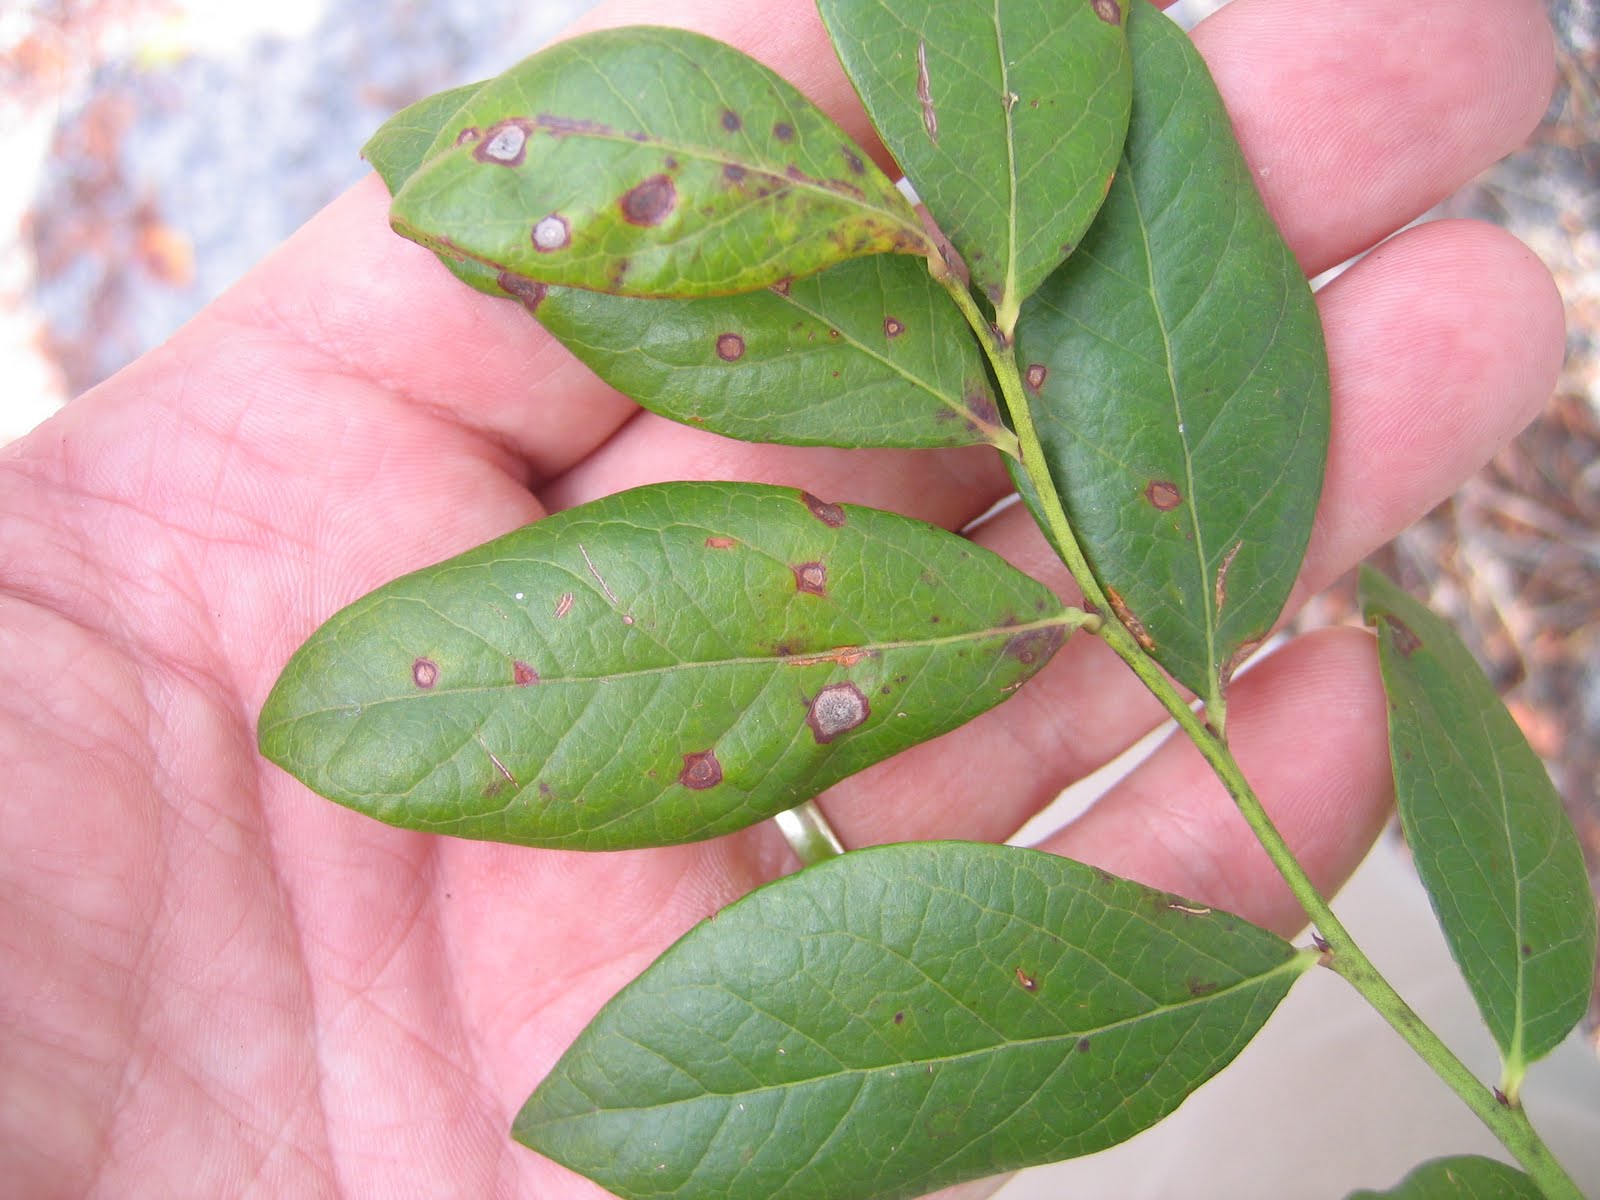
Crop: blueberry
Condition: healthy